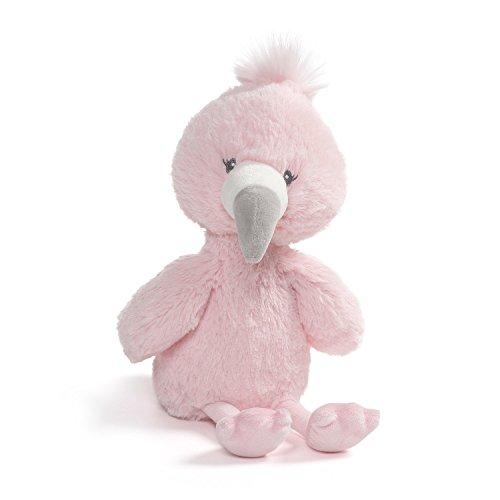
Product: GUND Baby Toothpick Flamingo Plush Stuffed Animal 12", Pink
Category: Toys & Games | Stuffed Animals & Plush Toys | Stuffed Animals & Teddy Bears
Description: BABY FLAMINGO: Our Baby Toothpick Flamingo is made from premium soft baby plush in an on-trend ballet slipper pink and adorable embroidered accents.
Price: $16.85
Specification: ProductDimensions:6x5x12inches|ItemWeight:3.84ounces|ShippingWeight:4ounces(Viewshippingratesandpolicies)|ASIN:B07CHR73TS|Itemmodelnumber:4061333|Manufacturerrecommendedage:0-5years